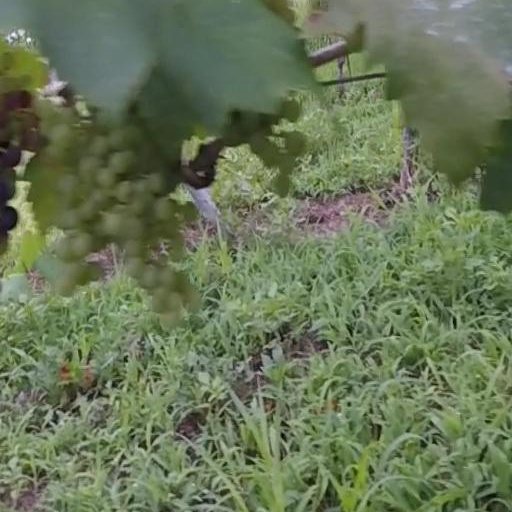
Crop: grape